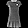
Label: Dress